Jody Shelley

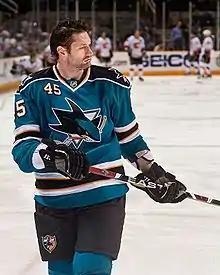
Shelley during warmups with the San Jose Sharks in 2008.

On January 29, 2008, he was traded to the San Jose Sharks for a sixth-round draft pick in 2009 and he re-signed with the Sharks in the off-season. In a 2008 regular season match against the Dallas Stars, Sean Avery hit Brad Lukowich and after the incident, Shelley and Avery began to throw water and Gatorade at each other while jawing at each other.